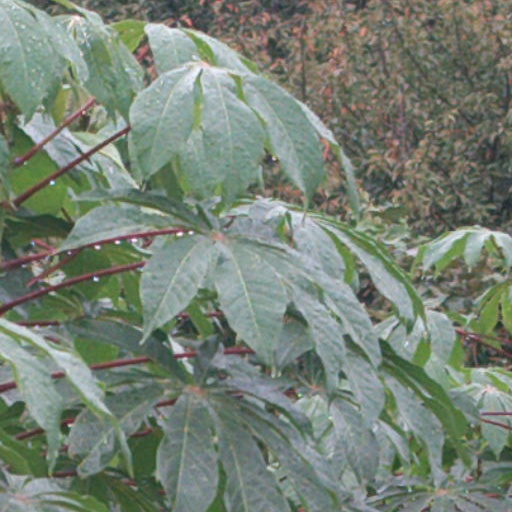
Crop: cassava